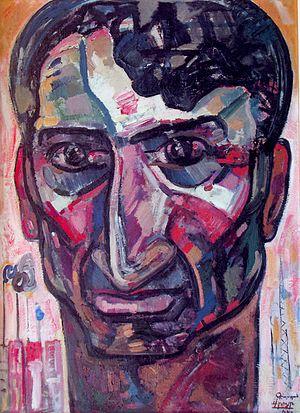
Vruyr Galstian est un peintre arménien.